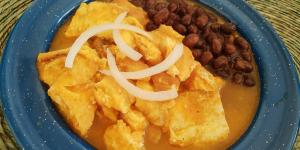
huevos al albanil